Onchan

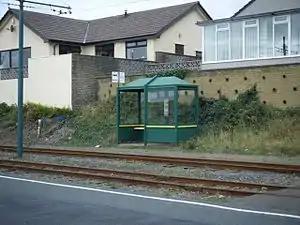
Onchan Head Station

There are ten Manx Electric Railway stops in Onchan. Onchan Head railway station was the first official stop on the line and served the former White City pleasure grounds. There are also stops at Port Jack Halt, Gandhi Indian Restaurant, the former Majestic Hotel, Braeside, Far End, Howstrake, Groudle Old Road, Groudle Glen and Eskadale. The village has a frequent bus service of Bus Vannin: there are several local services in Onchan and Douglas; these serve the various housing estates including Ballachrink, Lakeside Gardens, Birch Hill and Governor's Hill. The last of these is in Douglas, but through services often link all estates. There is now a regular through service to Nobles Hospital, north-west of Douglas. Onchan is also served by buses to Laxey and Ramsey as well as by local taxi firms.